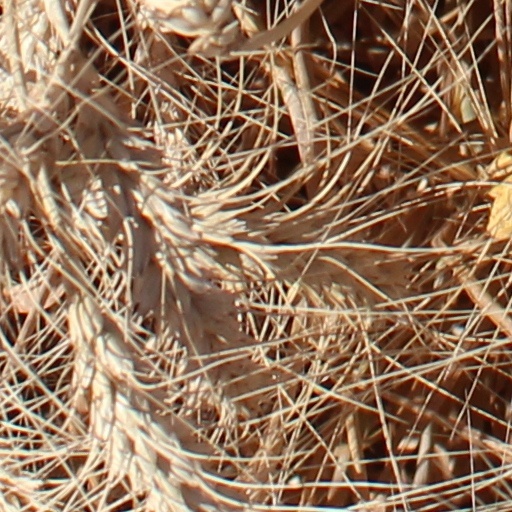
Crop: wheat